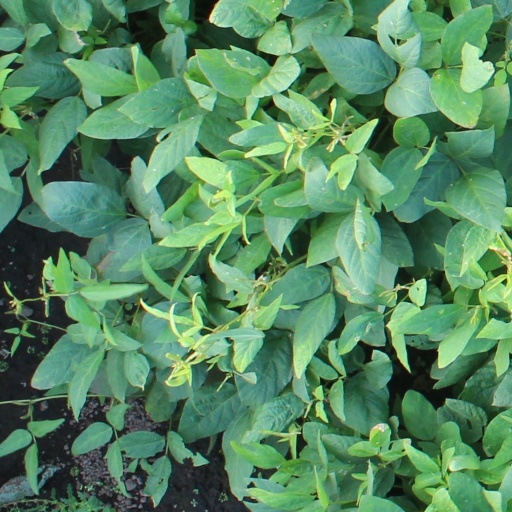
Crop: soybean